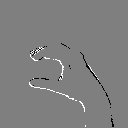
ASL letter: c